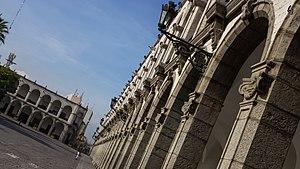
L'histoire d'Arequipa commence, c'est attesté par des découvertes archéologiques, entre les VIᵉ millénaire av. J.-C. et Vᵉ millénaire av. J.-C. lorsque des peuplades nomades se sédentarisent dans cette vallée fertile encadrée de volcans. Diverses communautés d'agriculteurs s'y établissent qui maîtrisent les techniques de l'agriculture en terrasses et de leur irrigation. Puis vers le XIIᵉ siècle la région tombe sous la domination du Sapa Inca jusqu'à la colonisation espagnole du XVIᵉ siècle.